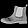
Label: Ankle boot